Morris Plains station

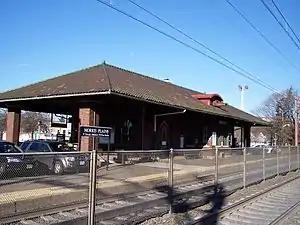

Morris Plains Station is a NJ Transit station in Morris Plains, in Morris County, New Jersey, United States, along the Morristown Line at Route 202 (Speedwell Ave/Littleton Rd) in downtown Morris Plains.